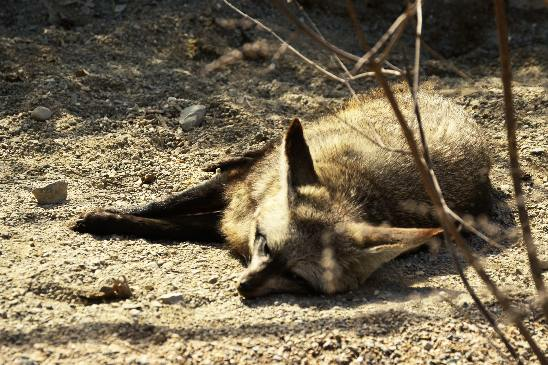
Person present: No